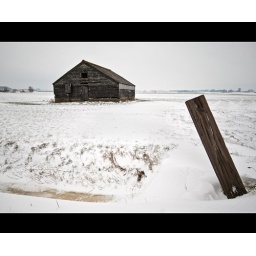
A lonely barn in the white snowy world.